Sanctuary of Blessed Martín de Porres

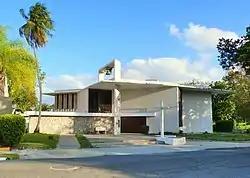
2017

The National Sanctuary of Blessed Martín de Porres (Spanish: "Santuario Nacional San Martín de Porres") is a Catholic church and sanctuary dedicated to Martin de Porres located in Cataño, Puerto Rico. It was built in 1951 for the Dominican Priests as a pilgrimage church and as part of the community services for the Bay View and Bahía residential developments of suburban San Juan. German born Henry Klumb, designed the building in a Modernist style with a regional approach linked to the organic architecture described by Frank Lloyd Wright. The architect also followed liturgical and sacramental functions as dictated by doctrinal documents of the Catholic Church. The building was added to the United States National Register of Historic Places in 2017.